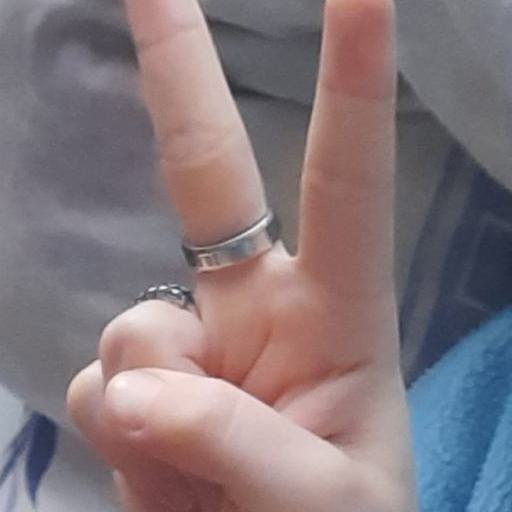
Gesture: peace